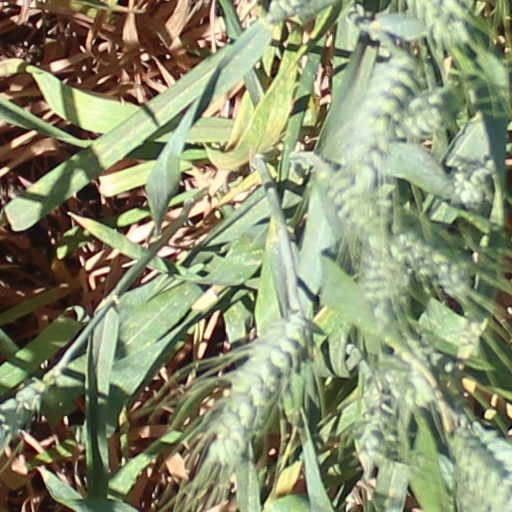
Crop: wheat